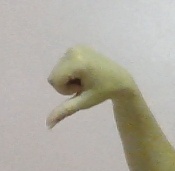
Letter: waw